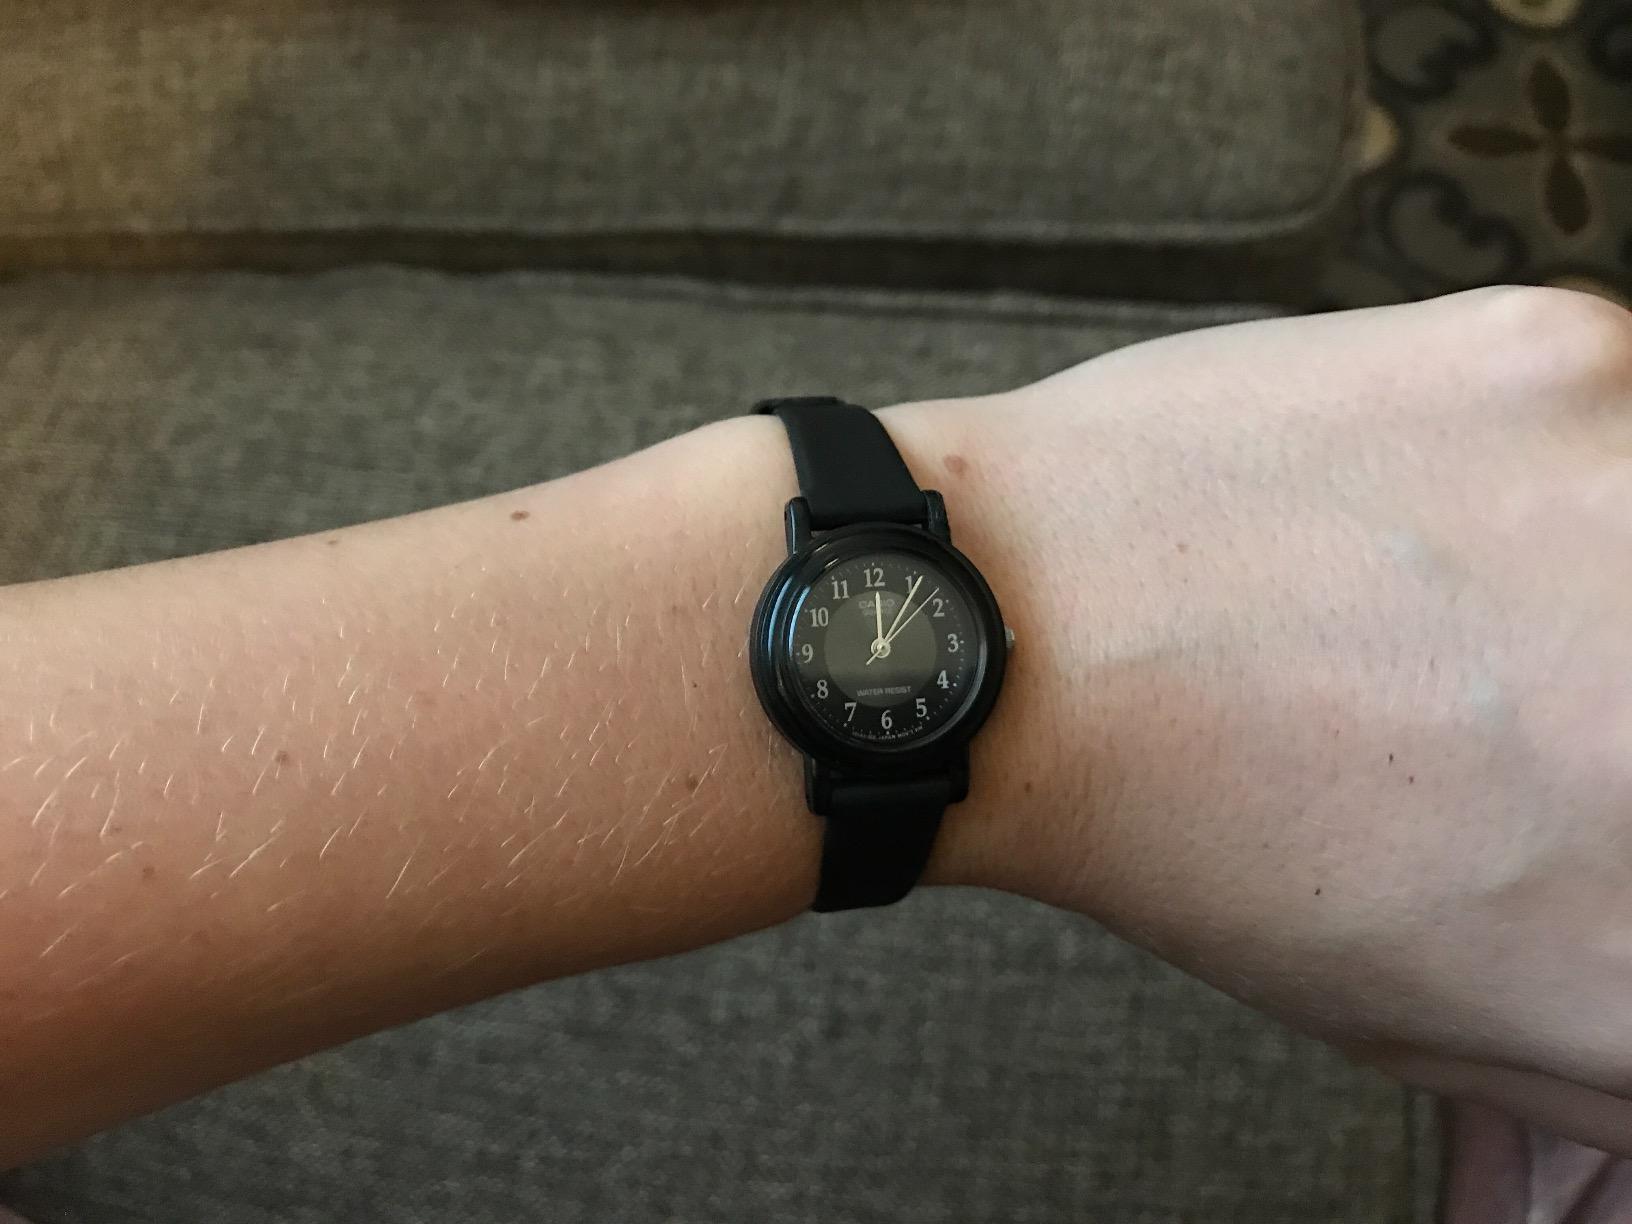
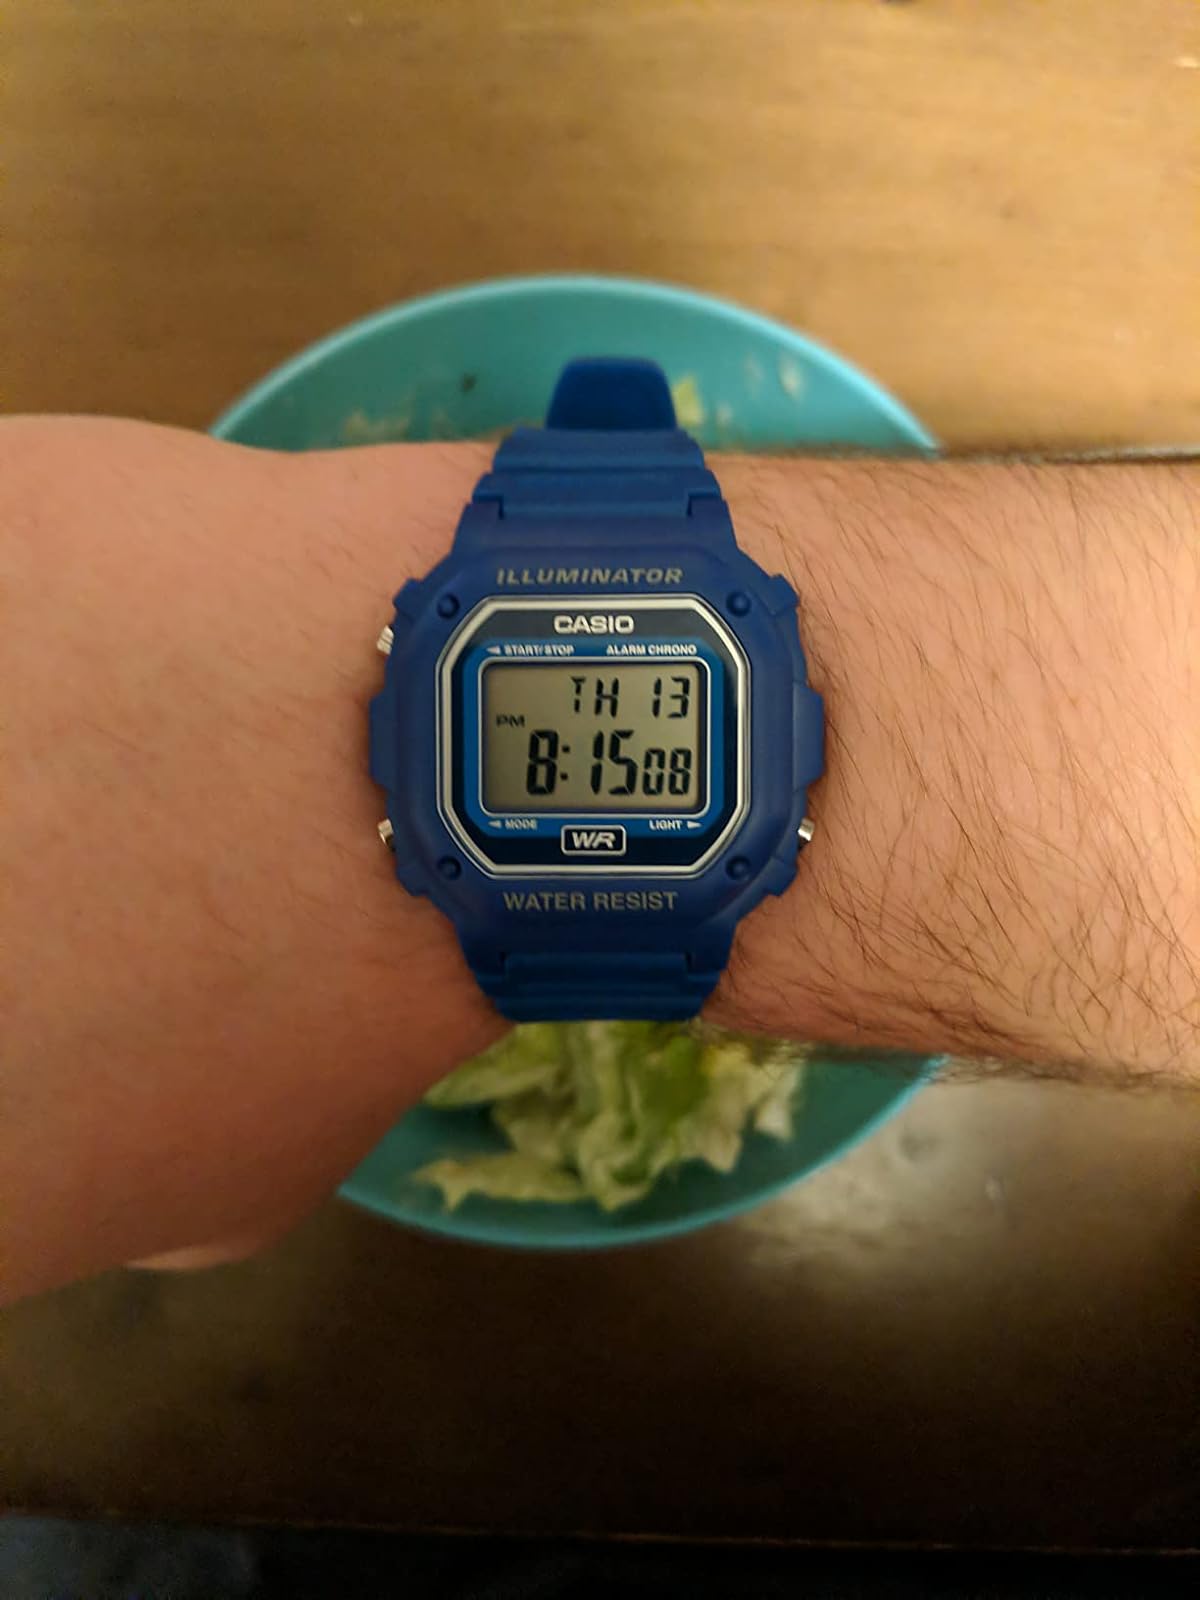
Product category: accessories_watch
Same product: no